James Hewitt, 4th Viscount Lifford

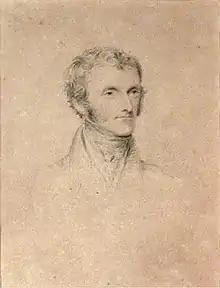
Lord Lifford's father, The 3rd Viscount Lifford.

He was born on 31 March 1811 at Merrion Square, Dublin, as the son of James Hewitt, 3rd Viscount Lifford, and the Hon. Mary Ann Maude.